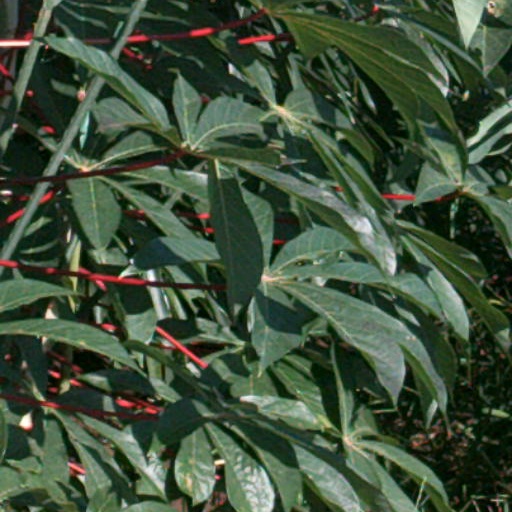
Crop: cassava